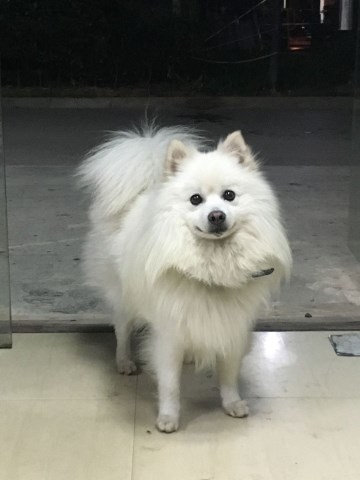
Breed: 253-n000107-Japanese_Spitzes